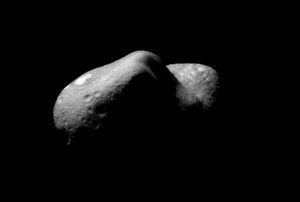
Un astéroïde est une planète mineure composé de roches, de métaux et de glaces, et dont les dimensions varient de l'ordre du mètre à plusieurs centaines de kilomètres. L'appellation « en forme d'étoile » vient de l'aspect irrégulier des astéroïdes au télescope, différent du disque parfait des planètes, lors des premières observations astronomiques.
Pour information.
(433) Éros est un astéroïde du système solaire. Il a été découvert le 13 août 1898 par Auguste Charlois et Carl Gustav Witt, de façon indépendante, et nommé d'après la divinité de l'amour de la mythologie grecque.